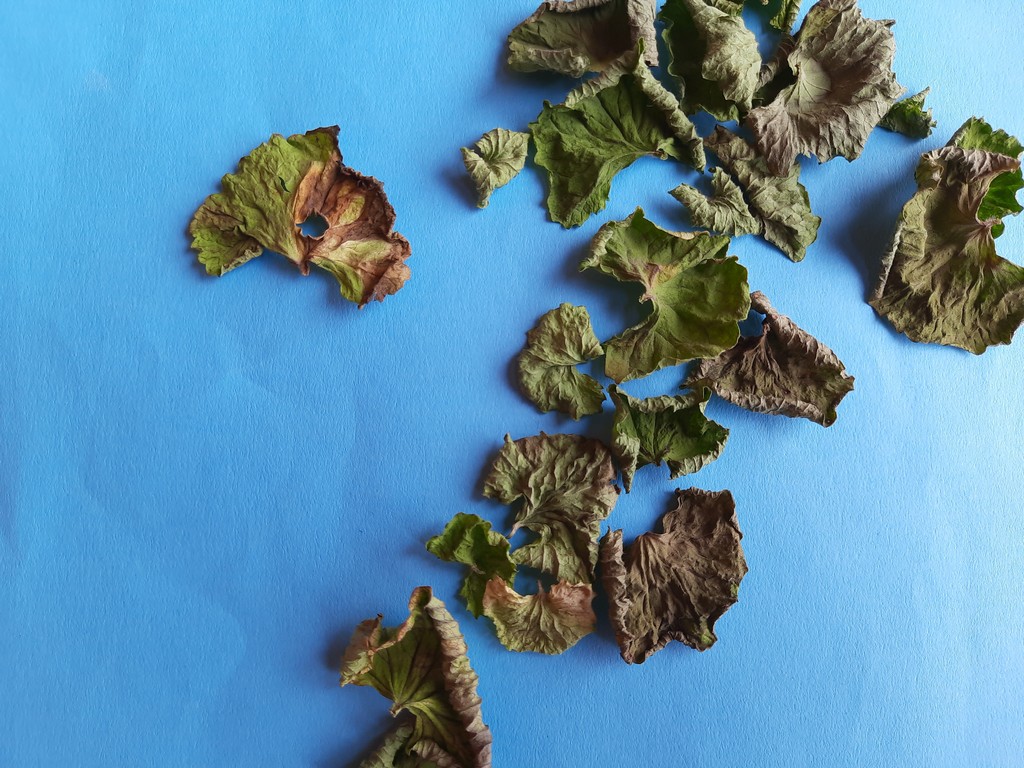
Label: Dried